Elizabeth King (artist)

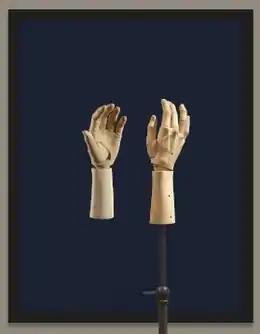
Elizabeth King, "Bartlett's Hands", sculpture (carved and jointed English boxwood), LCD screen, hidden computer, dedicated lighting; half life-size hand set before screen playing a stop-motion animation of the hand; 2005.

King's later shows placed her sculptures in a widening range of contexts—custom vitrines, display cases also housing her source materials, multimedia installations—that used minimal means to convey emotional and psychological nuance: subtle movement, acute attention to pose, spare lighting and careful composition. These elements especially came into play when she began to "cast" her figures in photographic series and stop-frame animations involving painstaking pose adjustments in which they performed self-reflexive movements or simple tasks. These subtle, involuntary gestures—attuned to slight shifts in the tilt of the head or the touching of fingers, which can variously signal cognition, introspection, suspicion, or resignation, for example—often revealed ways the body unconsciously responds when the mind is active.